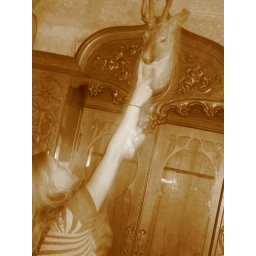
many animals in this castle